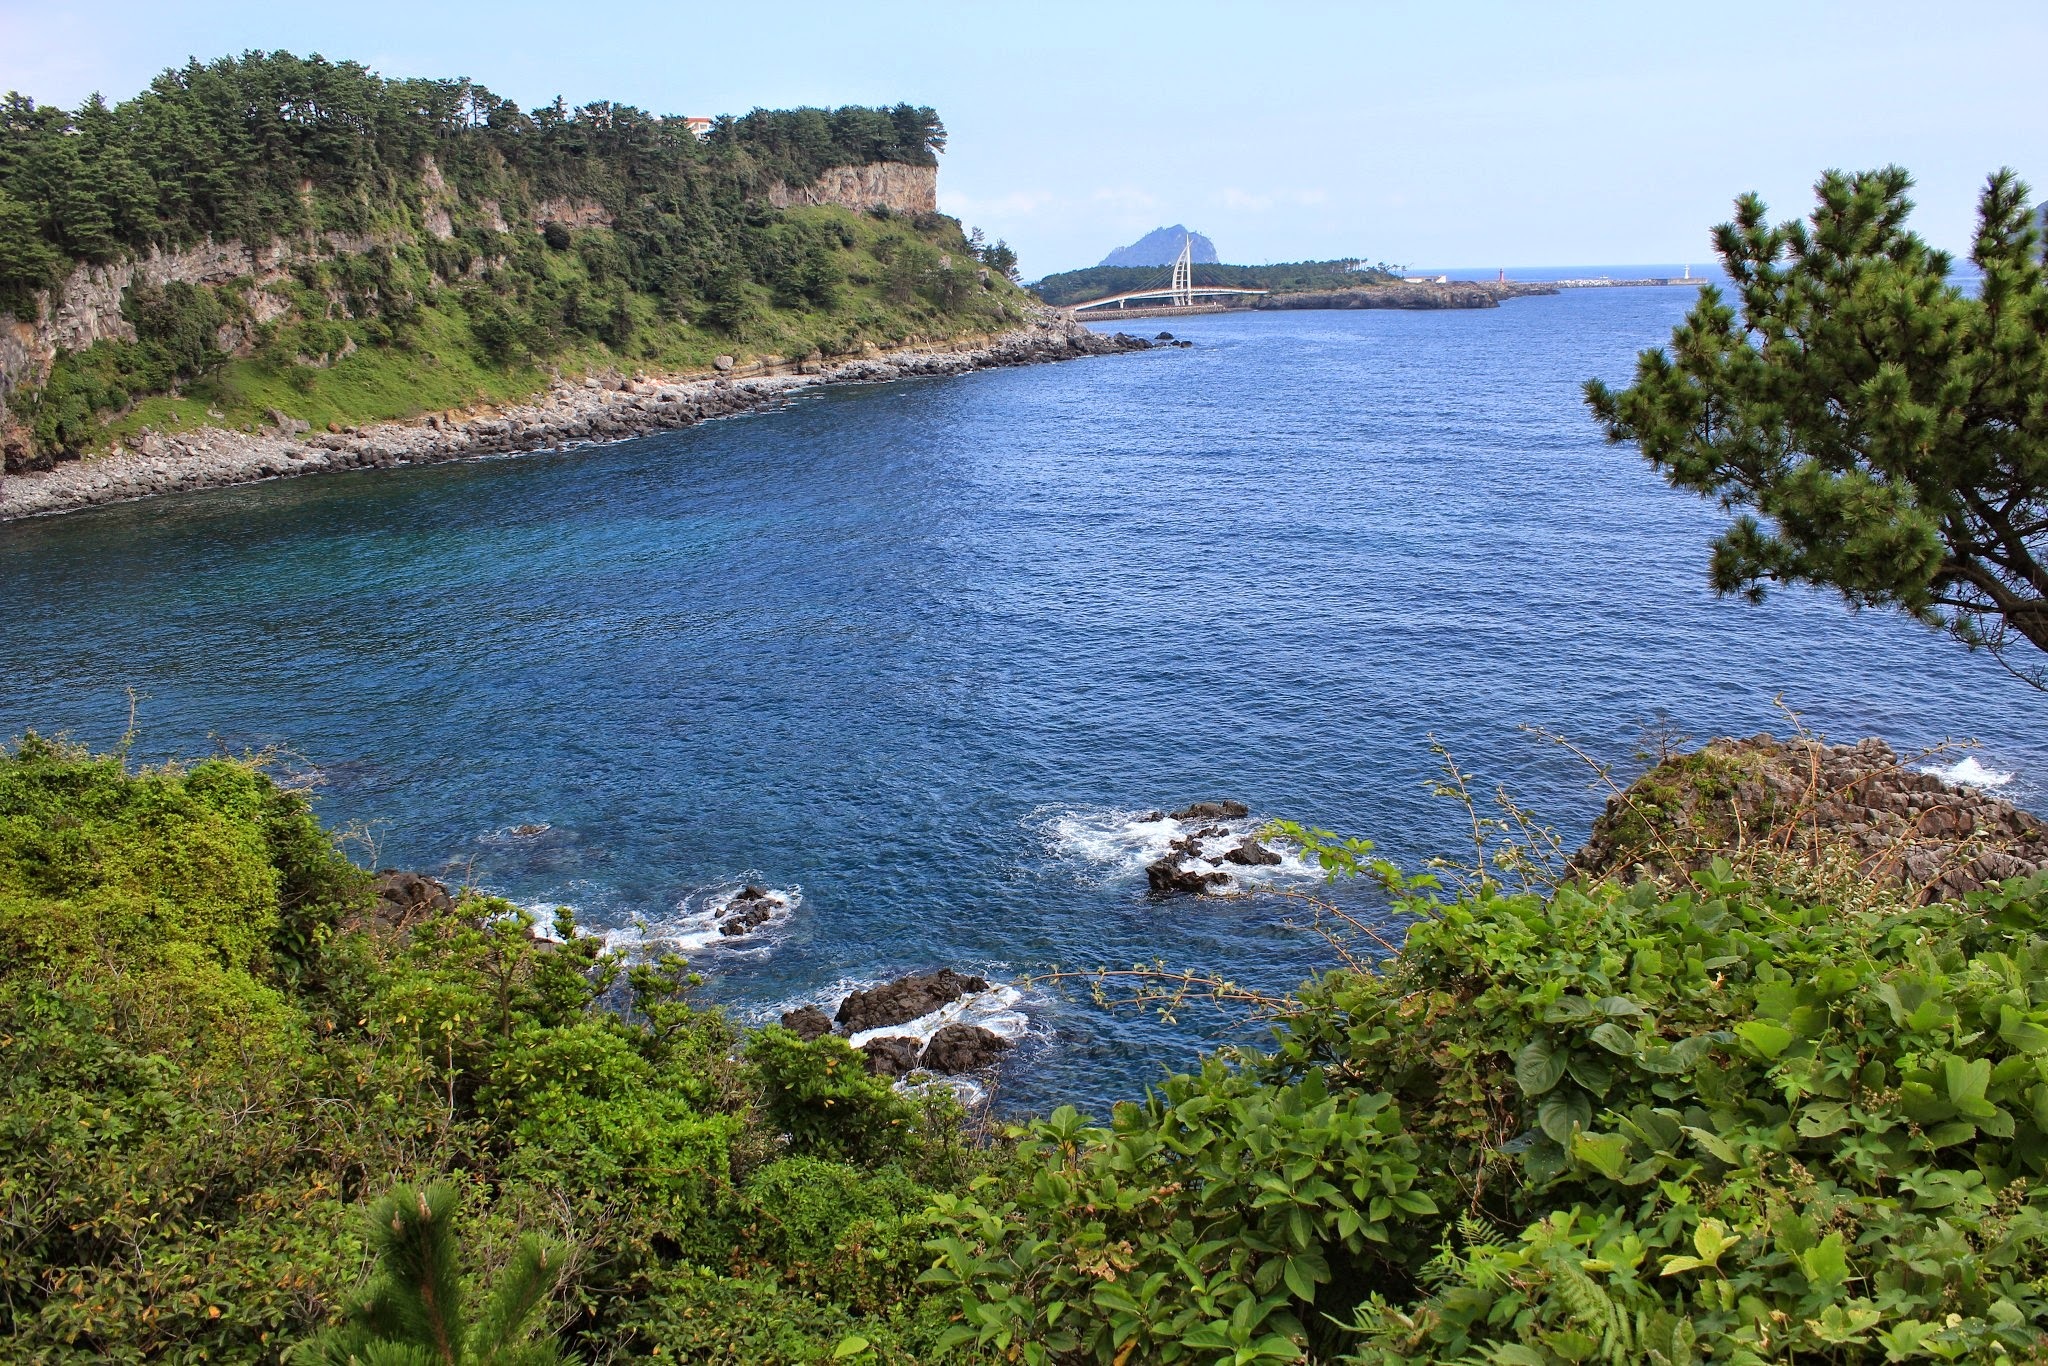
beach, sea, coast, water, sky, shore, lake, river, stone, summer, cliff, cove, inlet, bay, reservoir, terrain, body of water, waves, loch, nature reserve, jeju, sea side